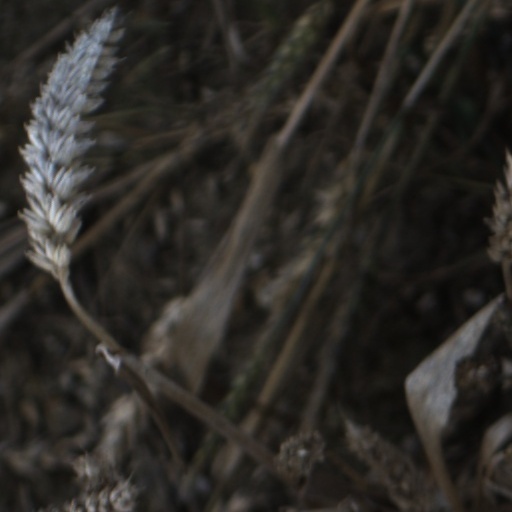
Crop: wheat